Shenyi

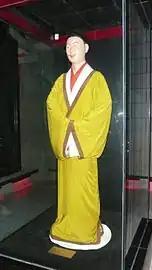
Reconstruction of Han dynasty shenyi.

The Western Han dynasty also implemented the -system, which featured the use of a cicada-shaped hat, red clothes, and a collar in the shape of , and garments which were sewn in the -style with an upper and lower garment sewed together. The was also worn together with the and shoes as a form of formal attire in the Han dynasty while in ordinary times, attire and the attire were born by men and women respectively.